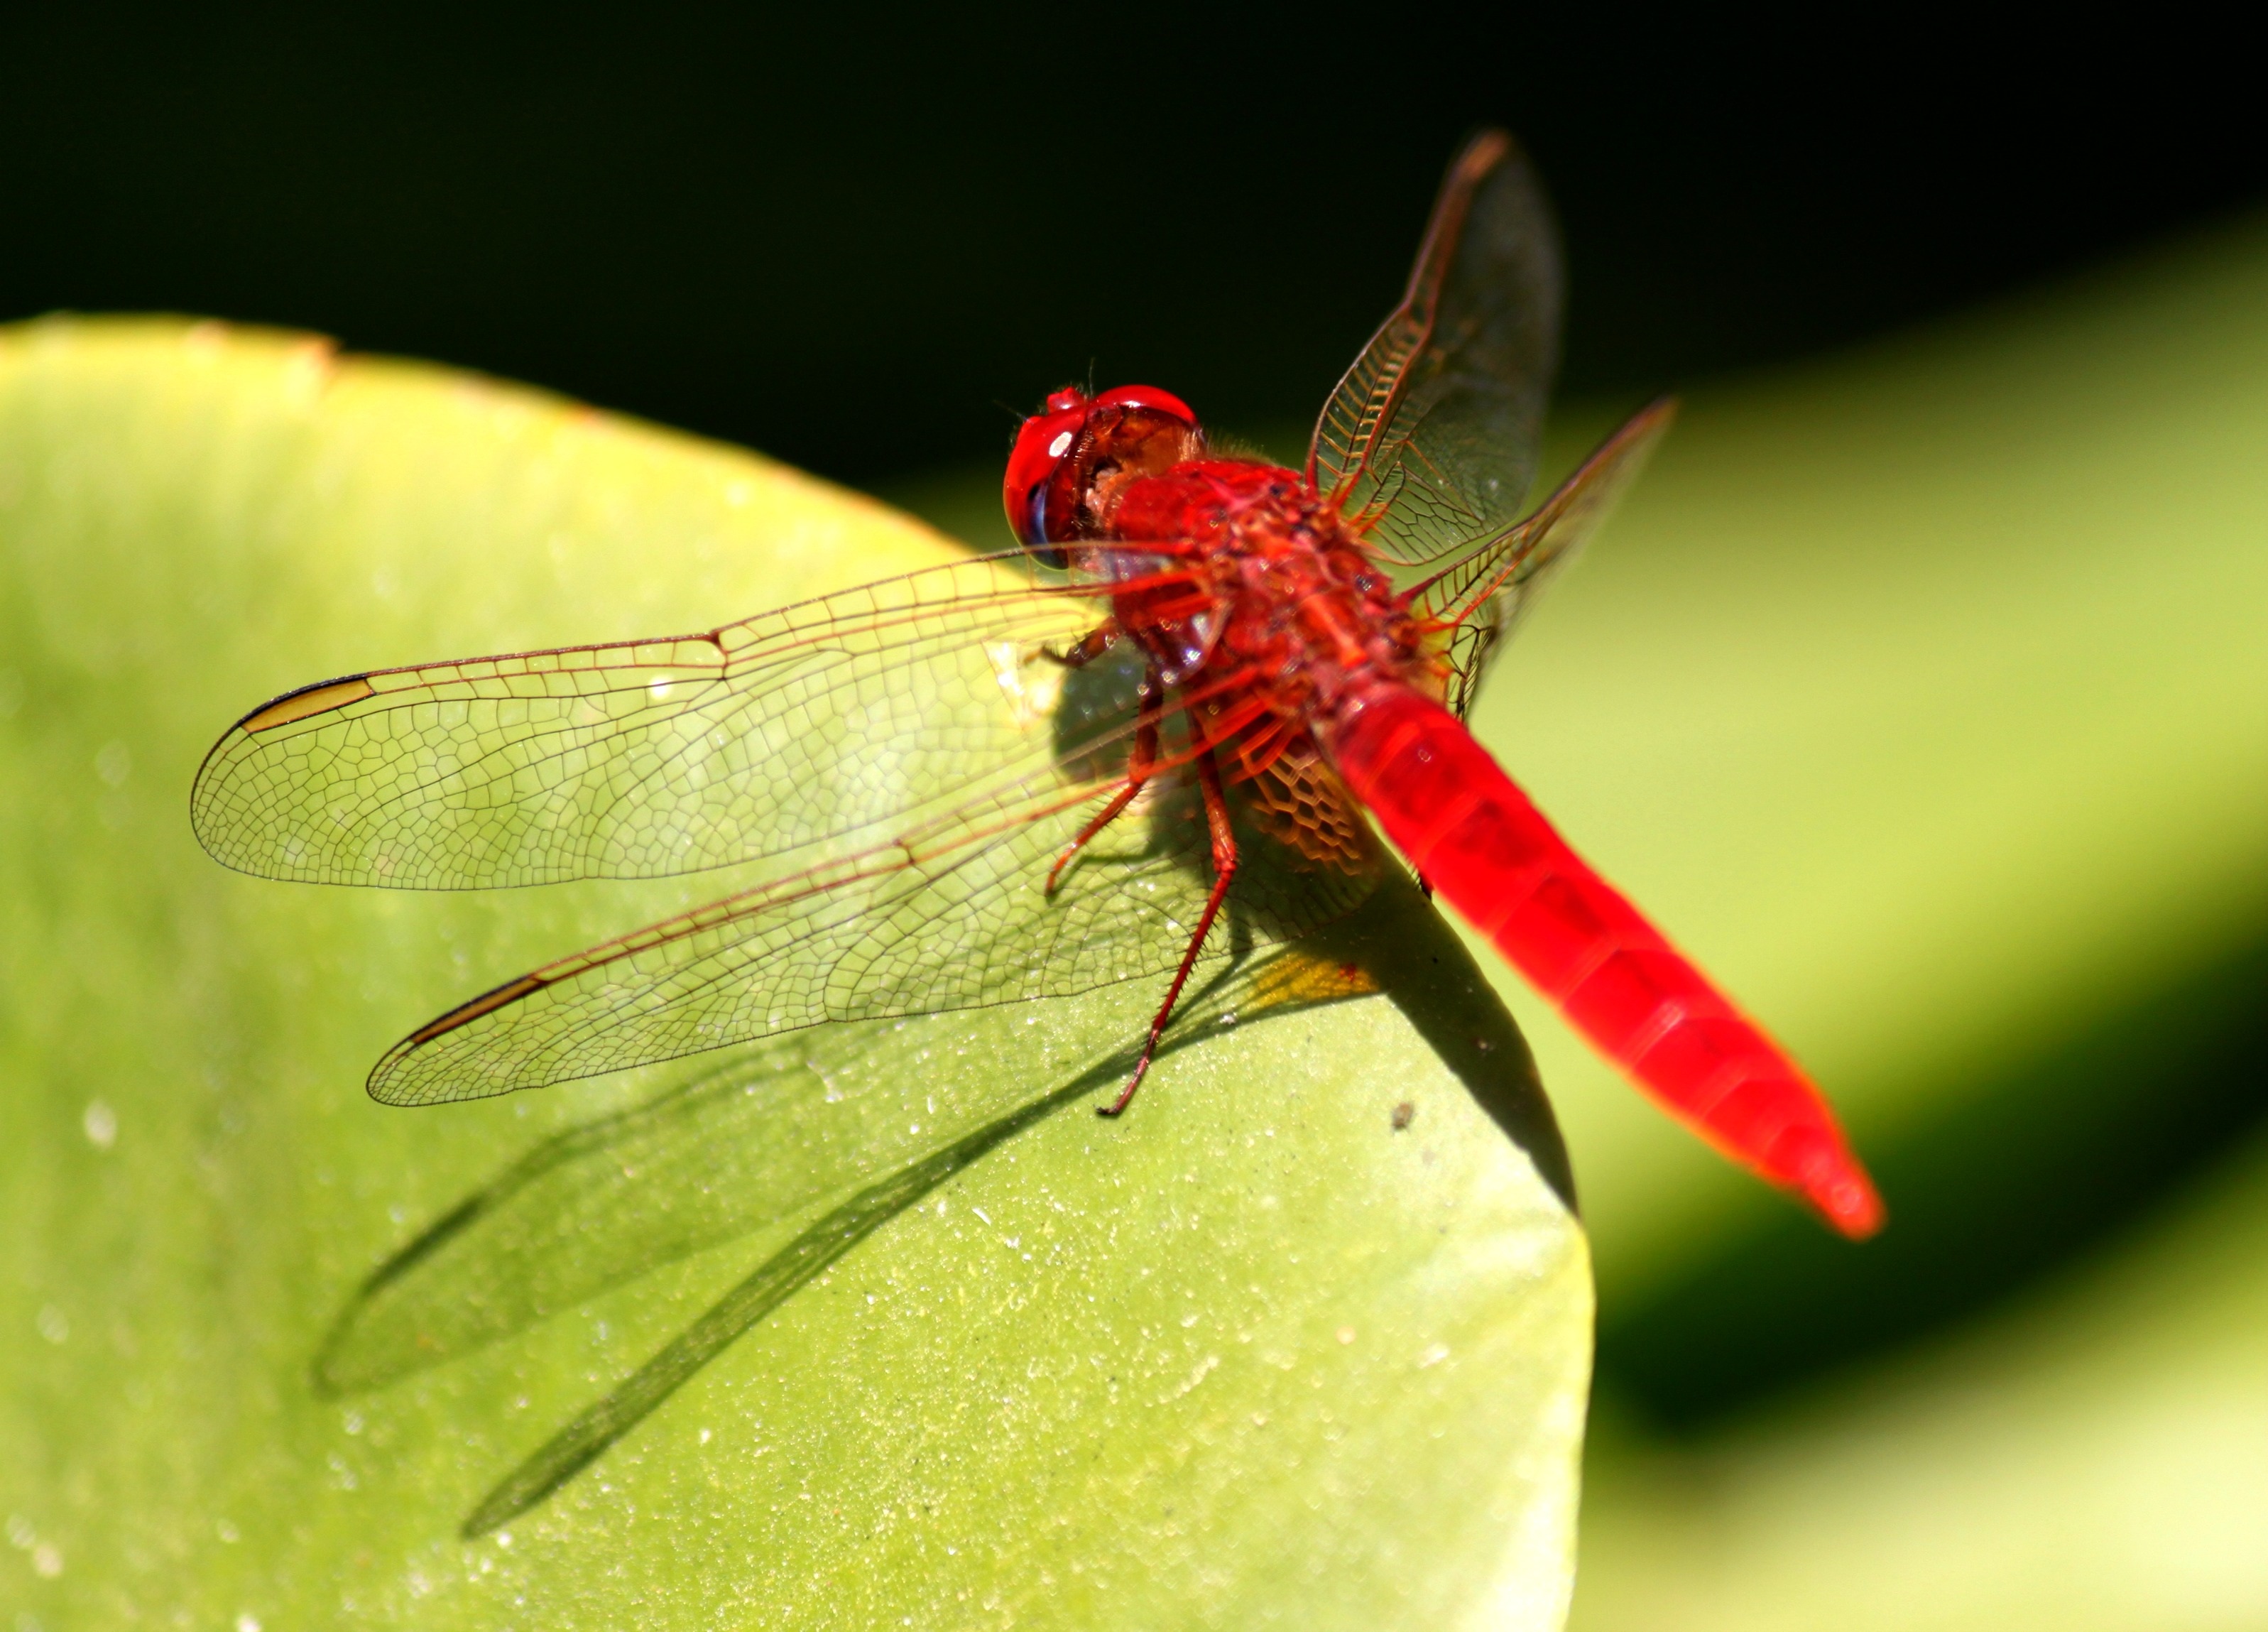
photography, flower, fly, red, insect, fauna, invertebrate, close up, dragonfly, macro photography, arthropod, dragonflies and damseflies